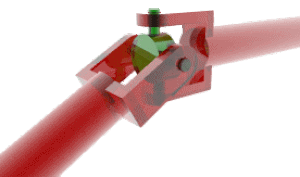
Le cardan est un dispositif mécanique qui permet la transmission d'une rotation angulaire entre deux arbres dont les axes géométriques concourent en un même point. C'est une manière de réaliser une liaison rotule à doigt.